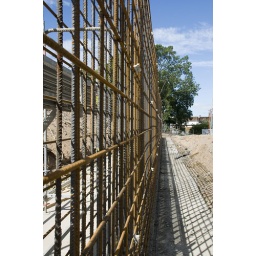
Now the concrete base is finished the reinforcing for the wall section can now be fixed in